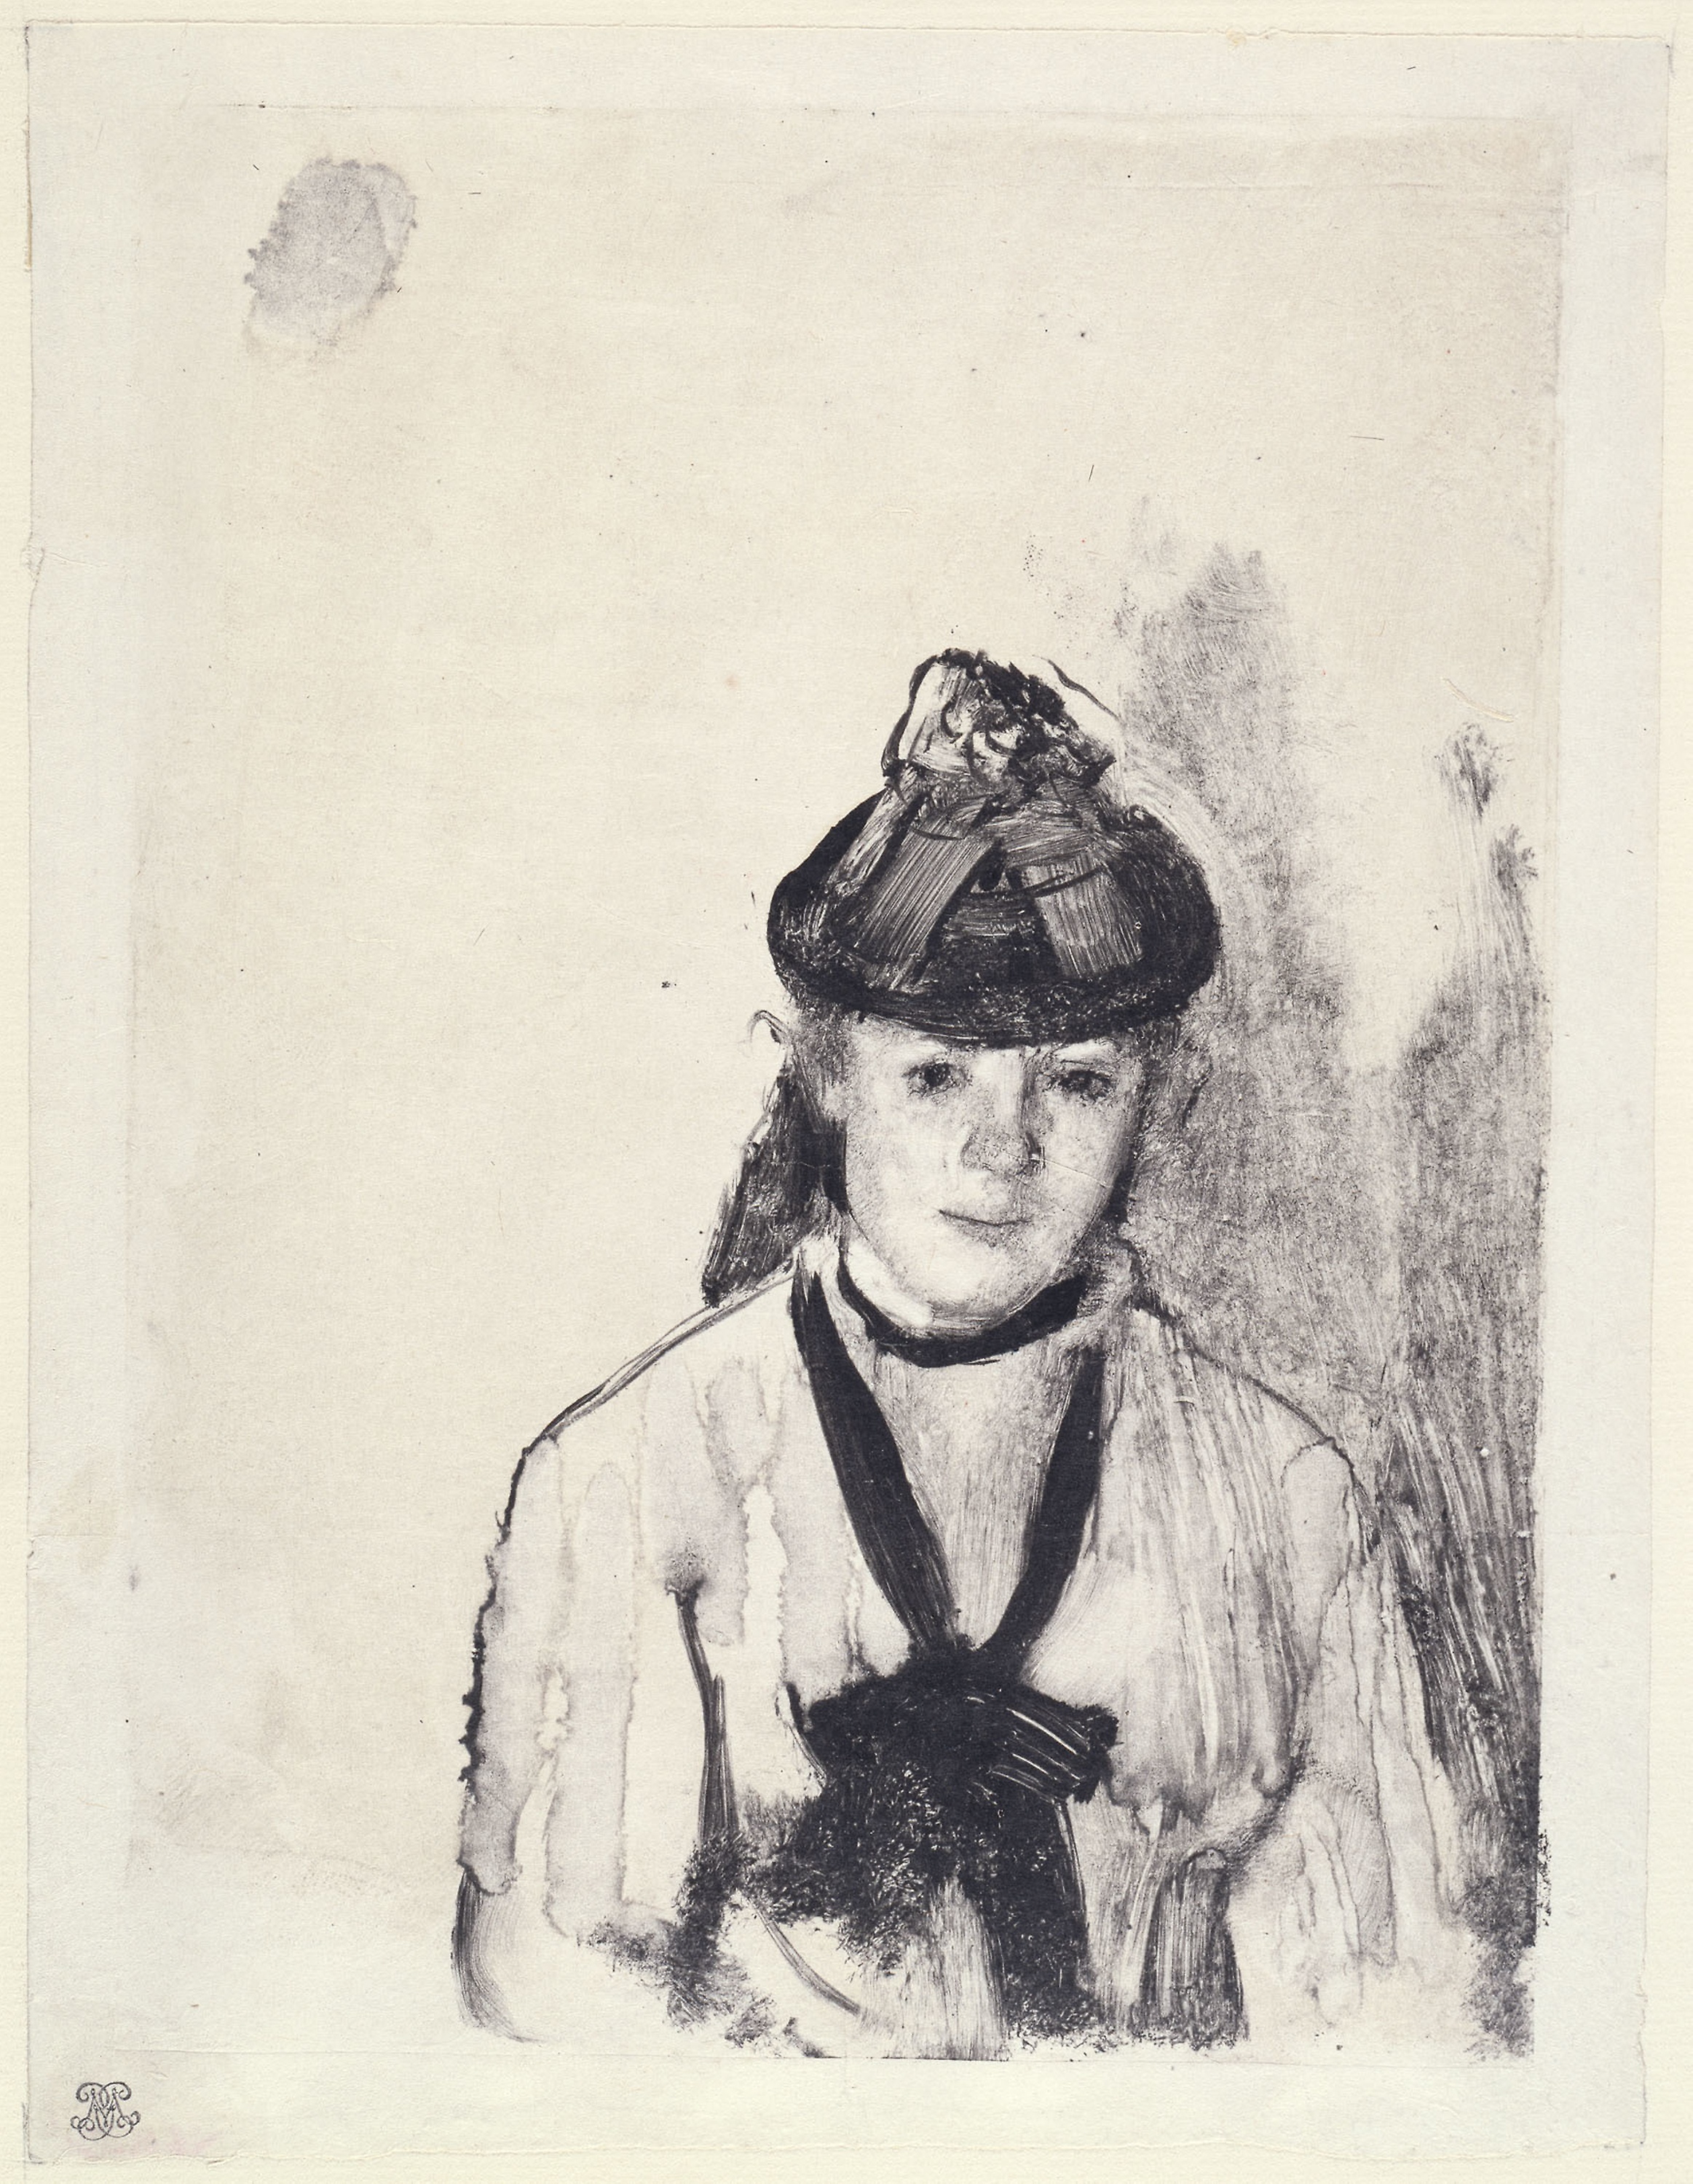
portrait, art, drawing, illustration, sketch, artwork, self portrait, painting, black and white, gentleman, watercolor paint, vintage clothing, visual arts